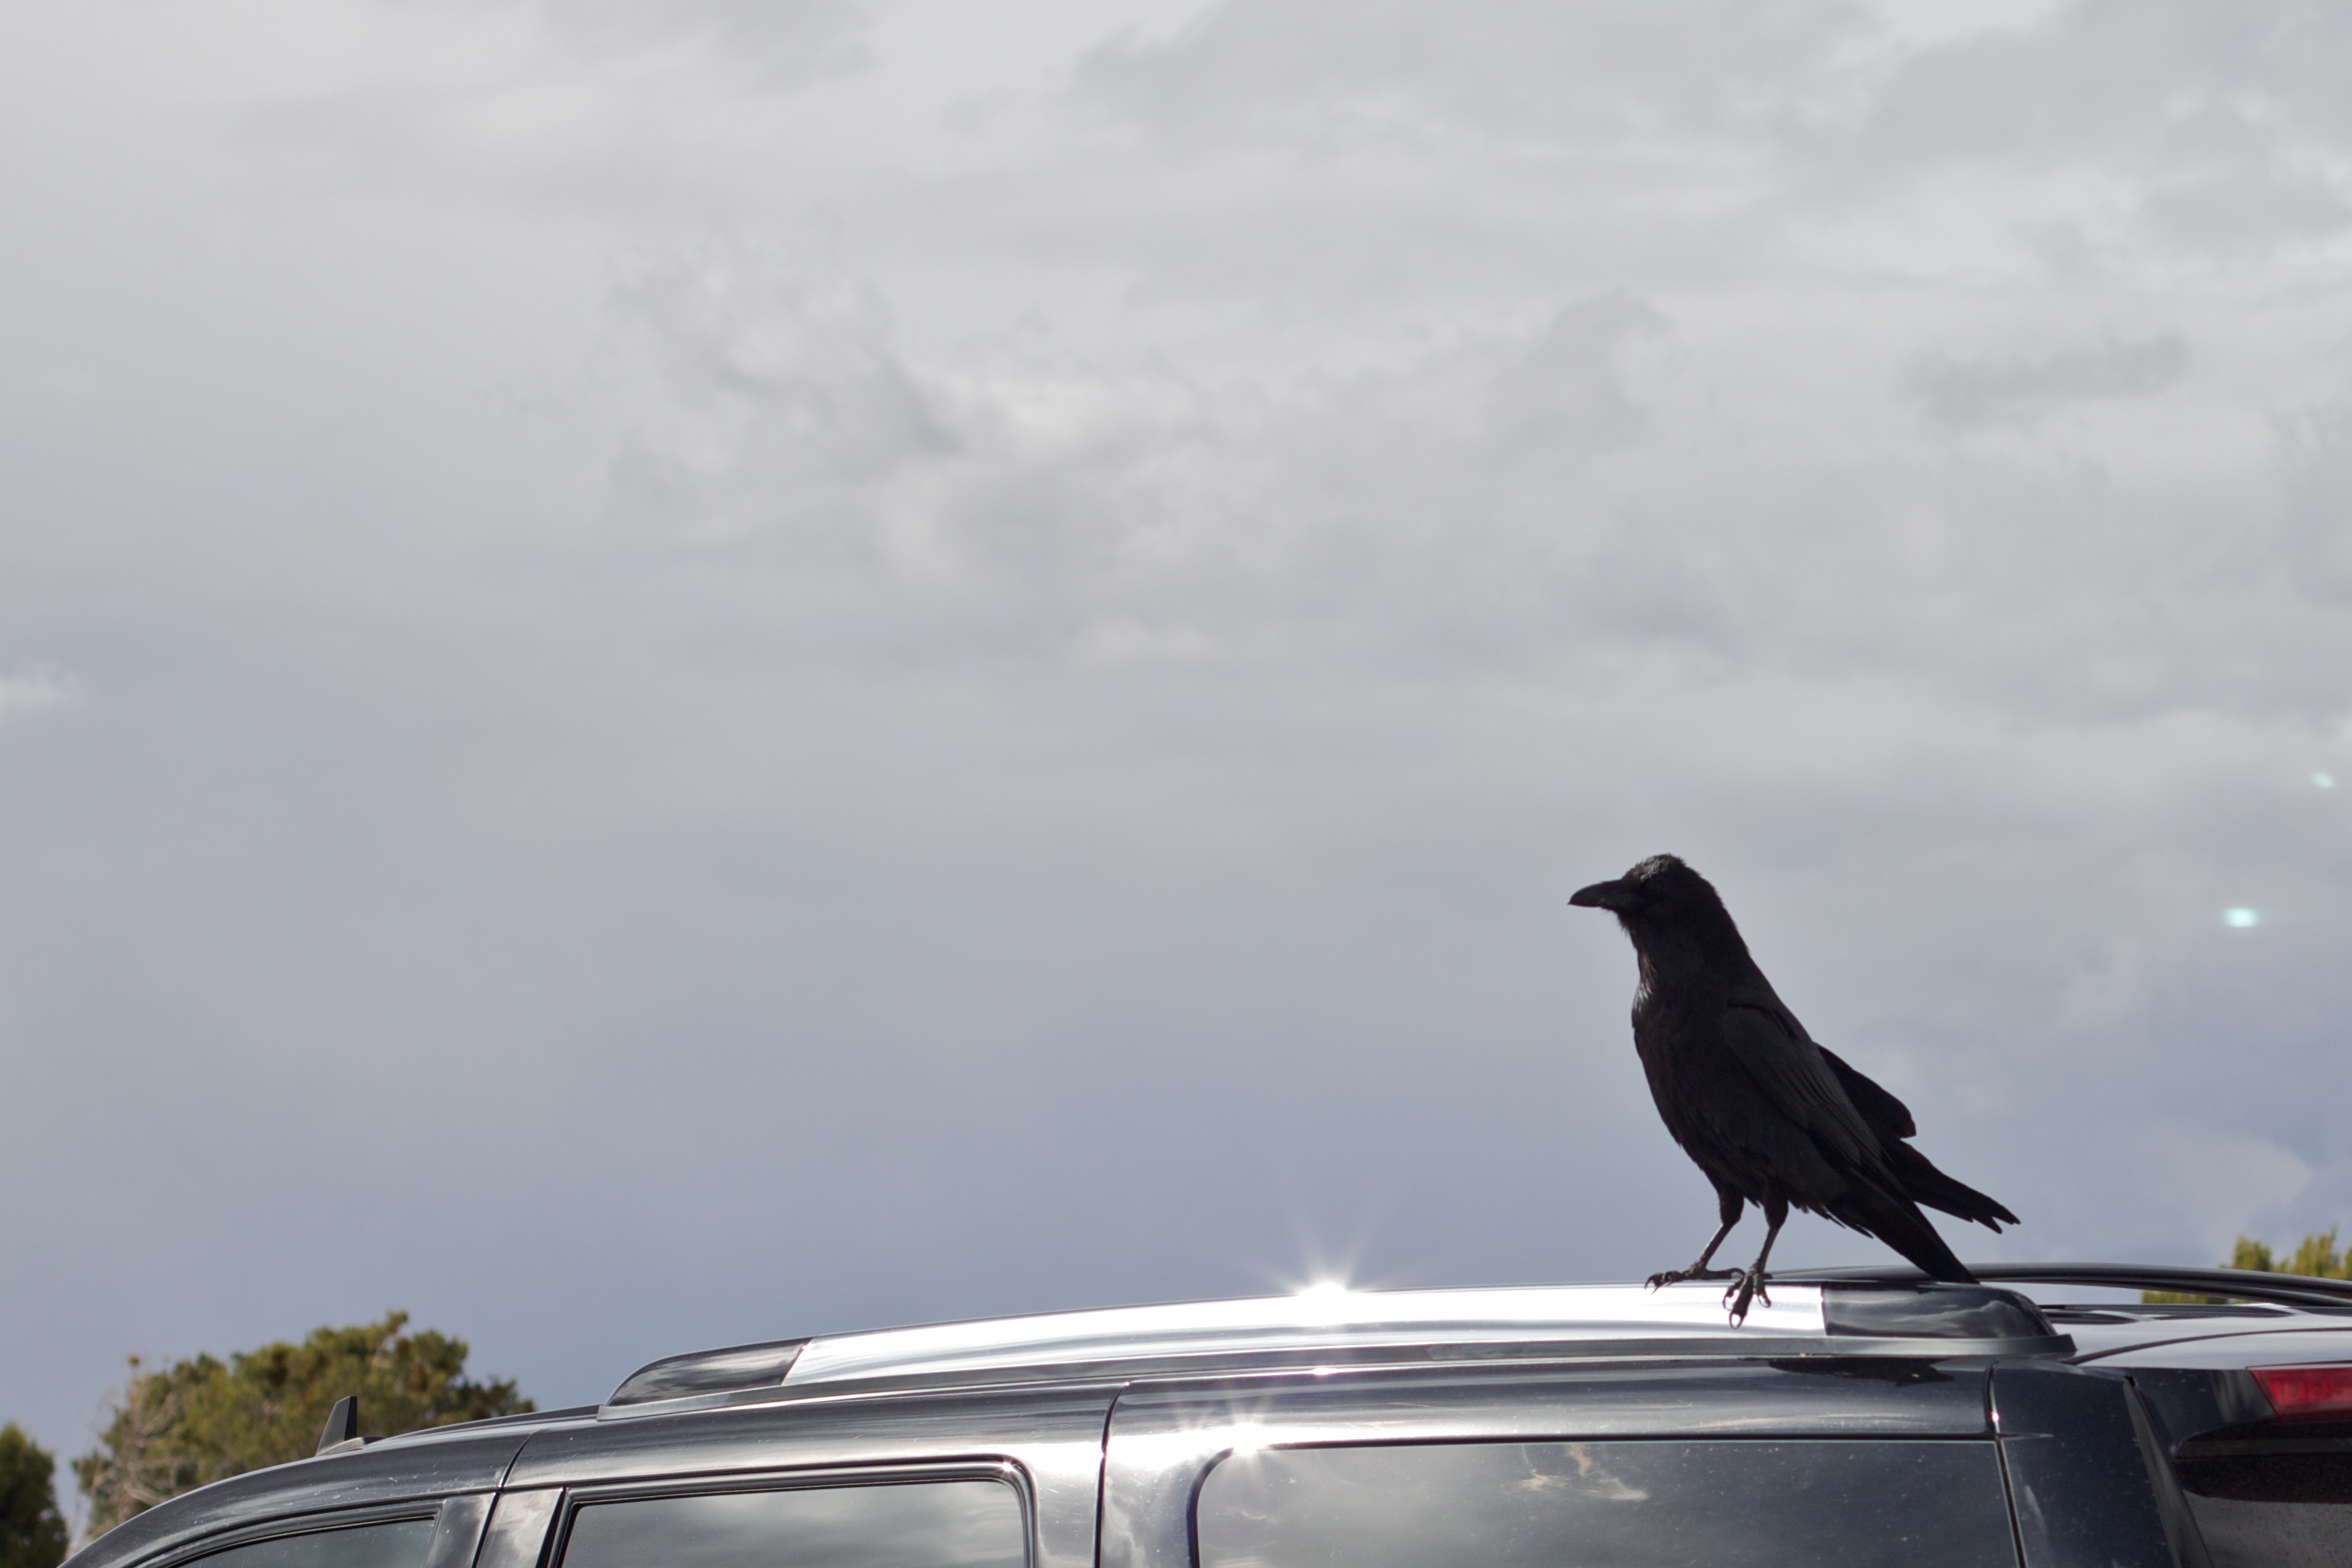
snow, bird, vehicle, crow, perching bird